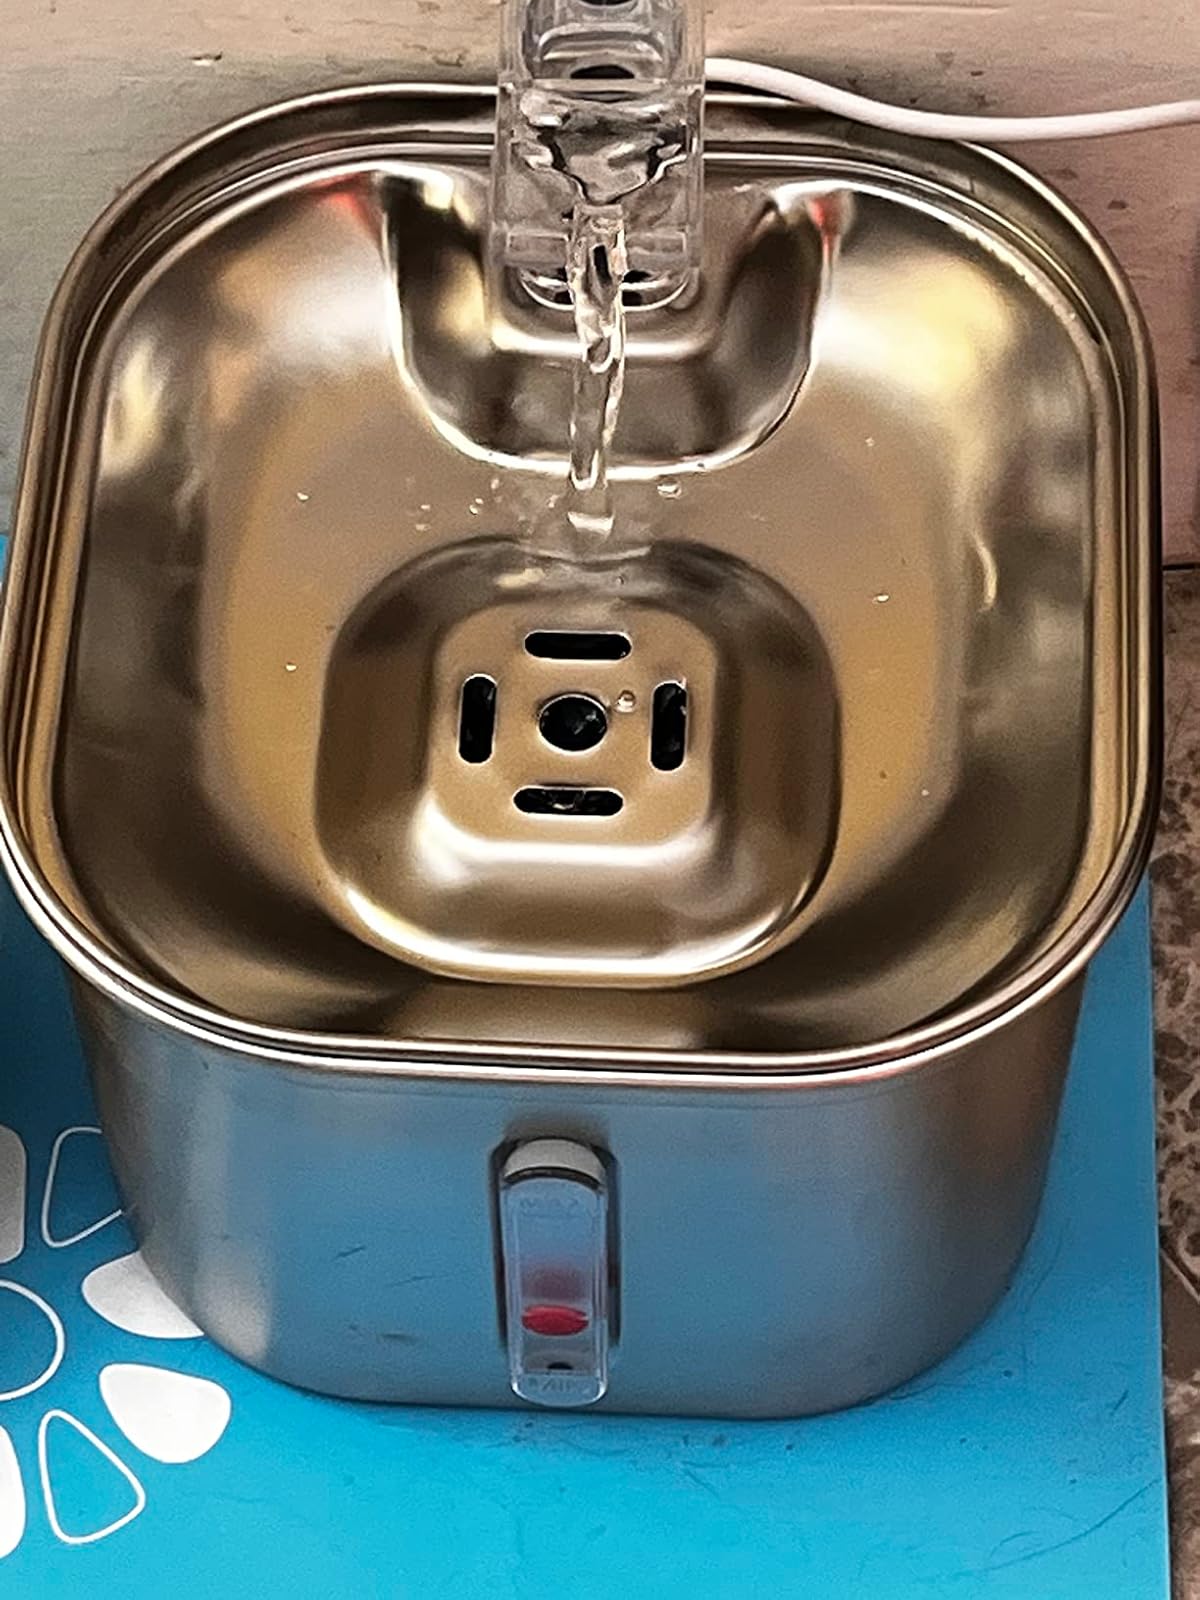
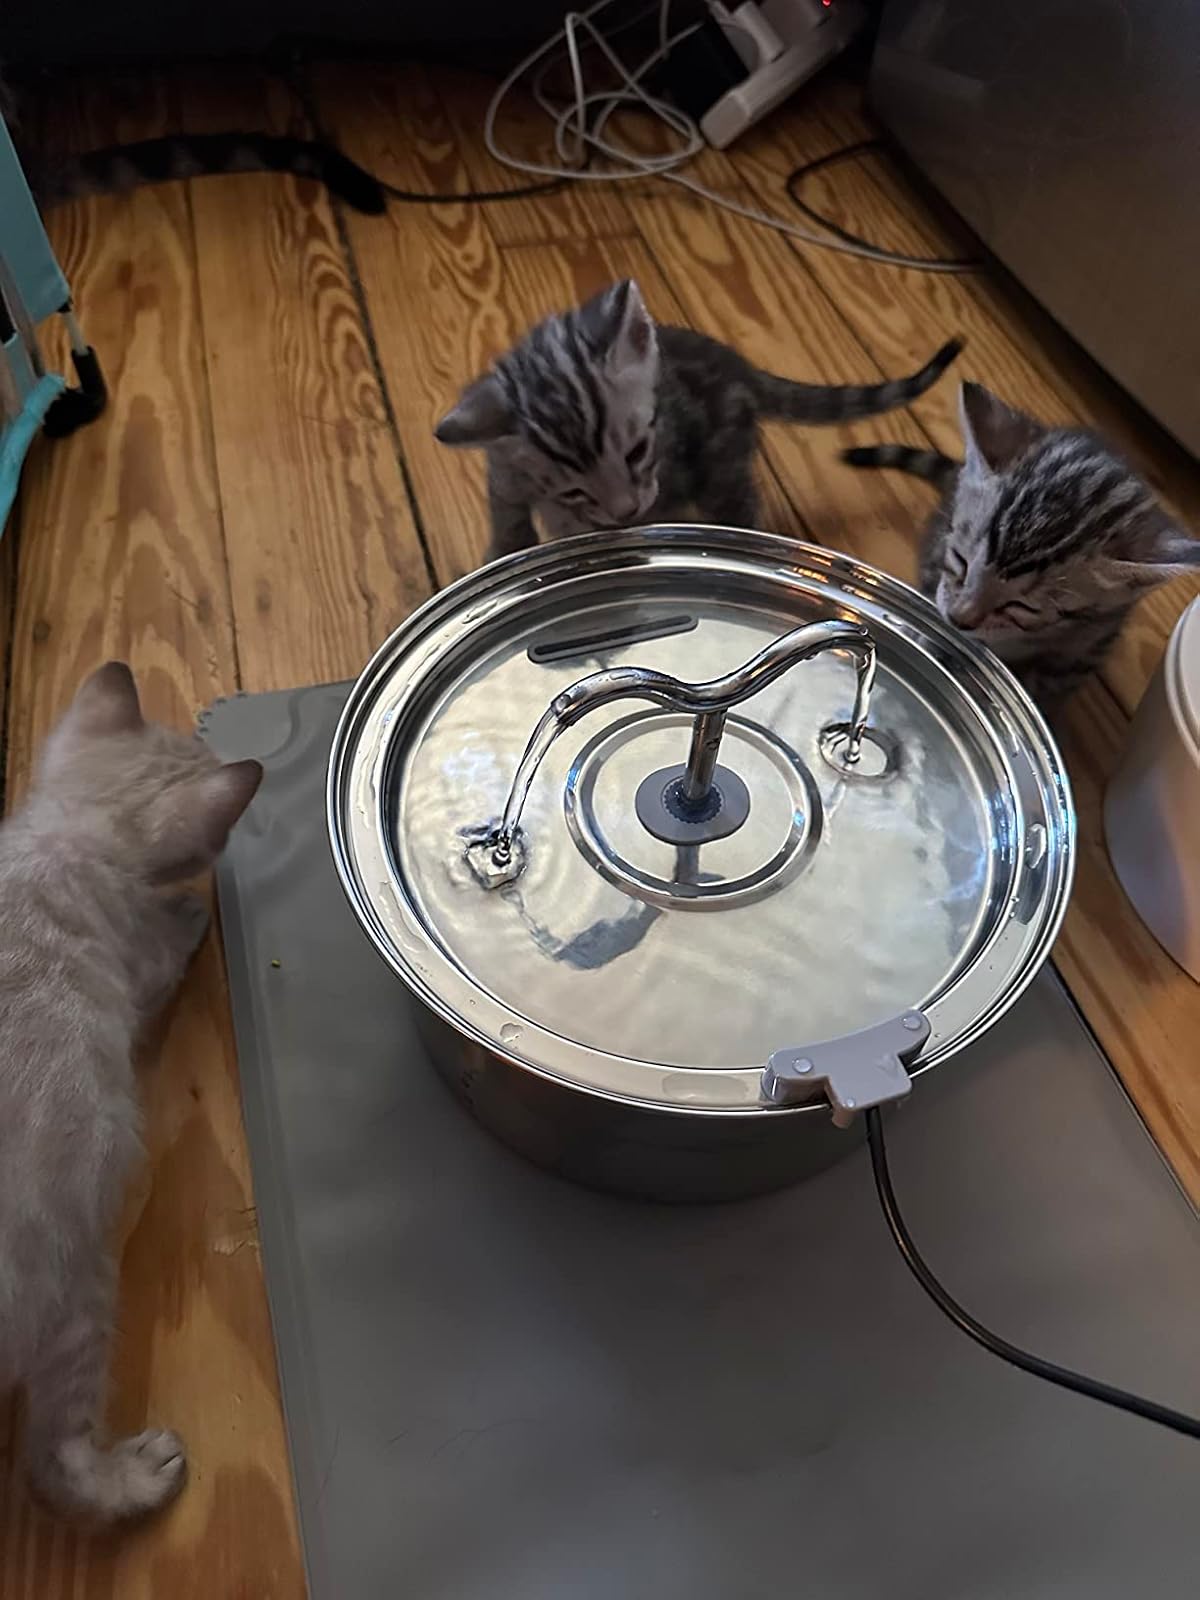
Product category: items_bowl
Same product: no